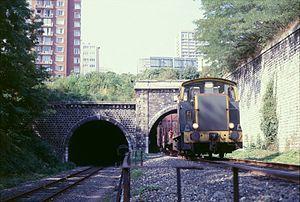
Un train de desserte marchandises débouche du tunnel des Gobelins le 9 août 1985. Sur la gauche la Petite Ceinture Sud en direction de Grenelle.